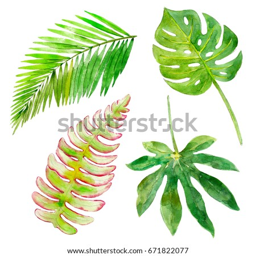
the set of tropical leaf , watercolor illustration , isolated objects on white background .